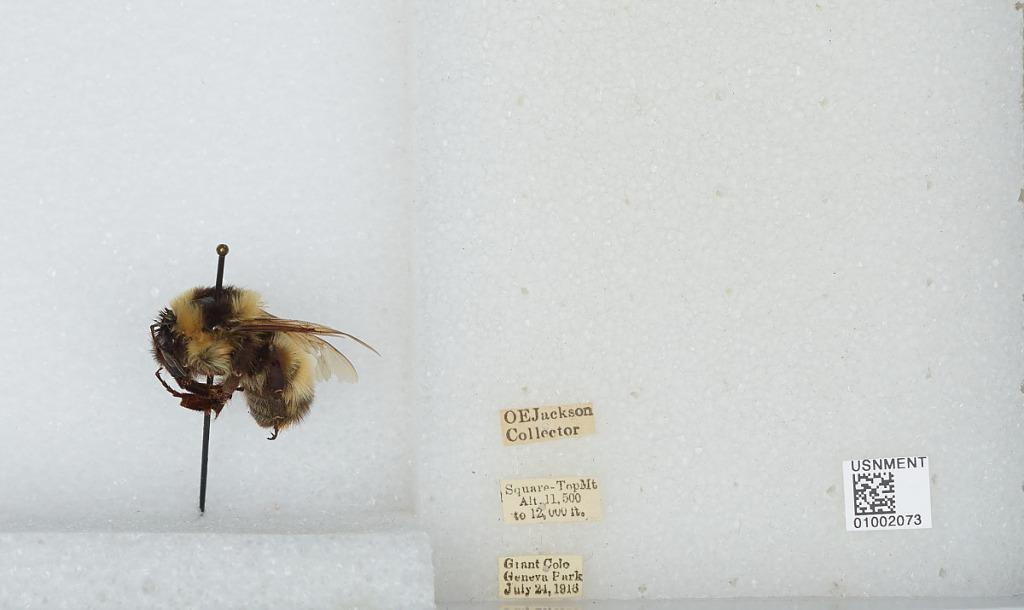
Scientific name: Bombus (Alpinobombus) balteatus Dahlbom
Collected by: O. Jackson
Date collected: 1916-7-24
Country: United States
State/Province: Colorado
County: Clear Creek
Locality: Square-Top Mountain, Geneva Park, Grant
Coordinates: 39.5933, -105.763